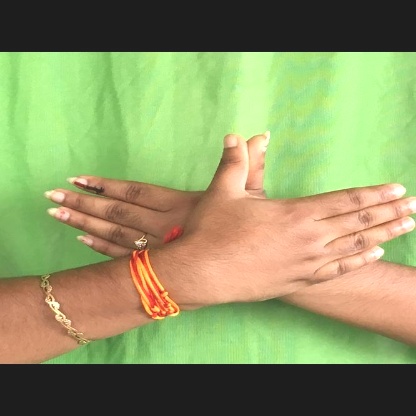
Mudra: Garuda